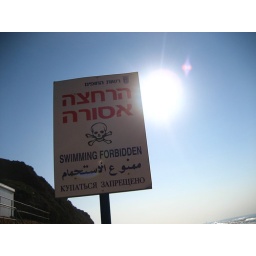
This sign was on a beach in Israel